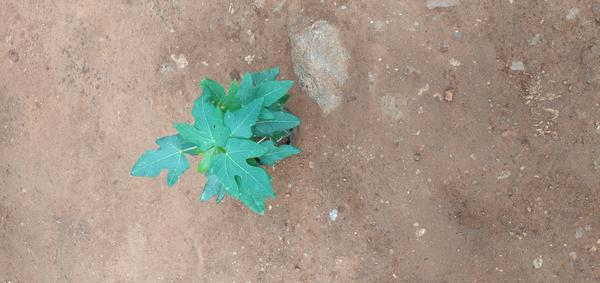
Plant: Pappaya